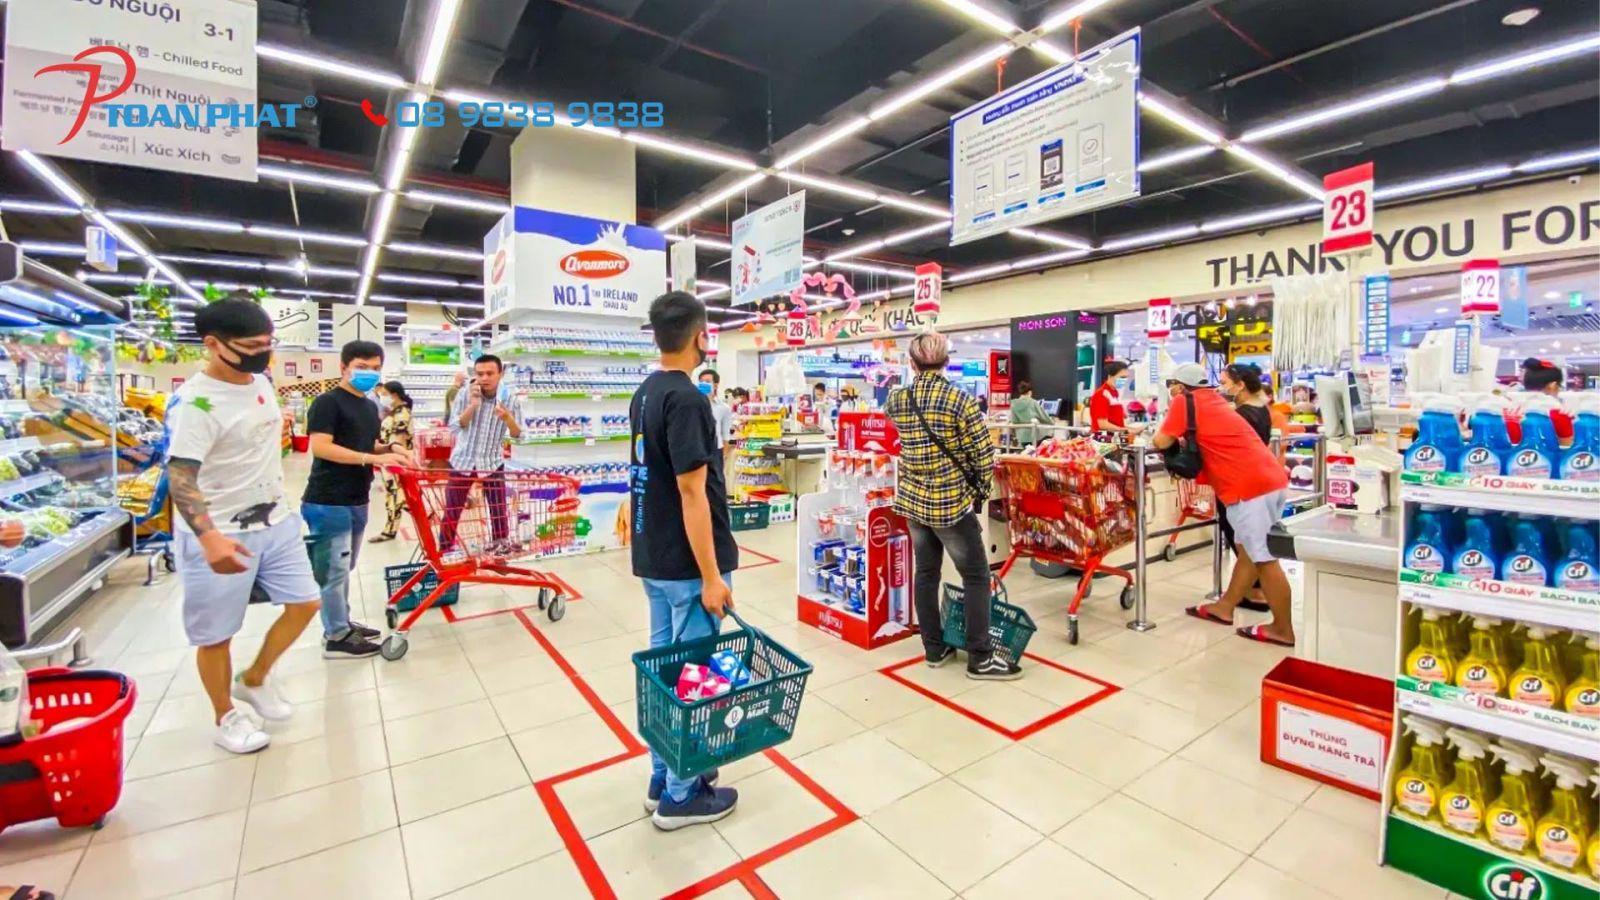
một vài người đang đừng chờ ở gần quầy thanh toán